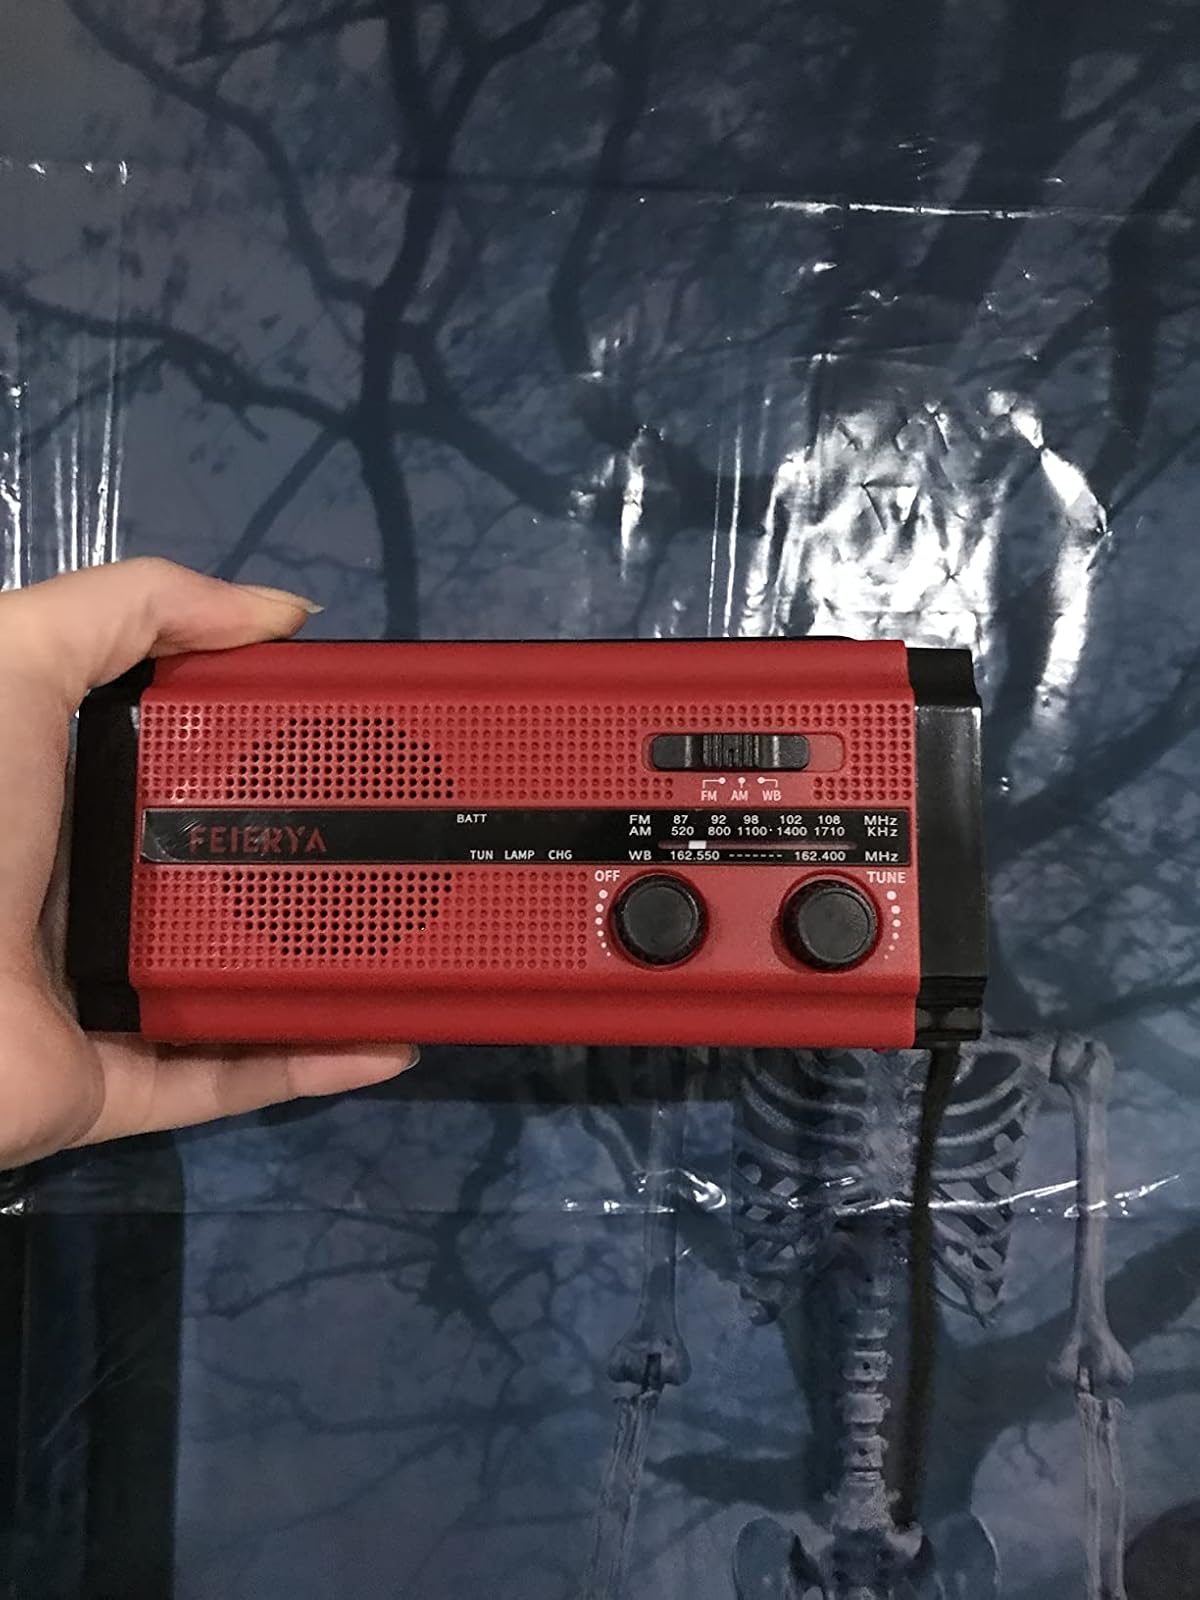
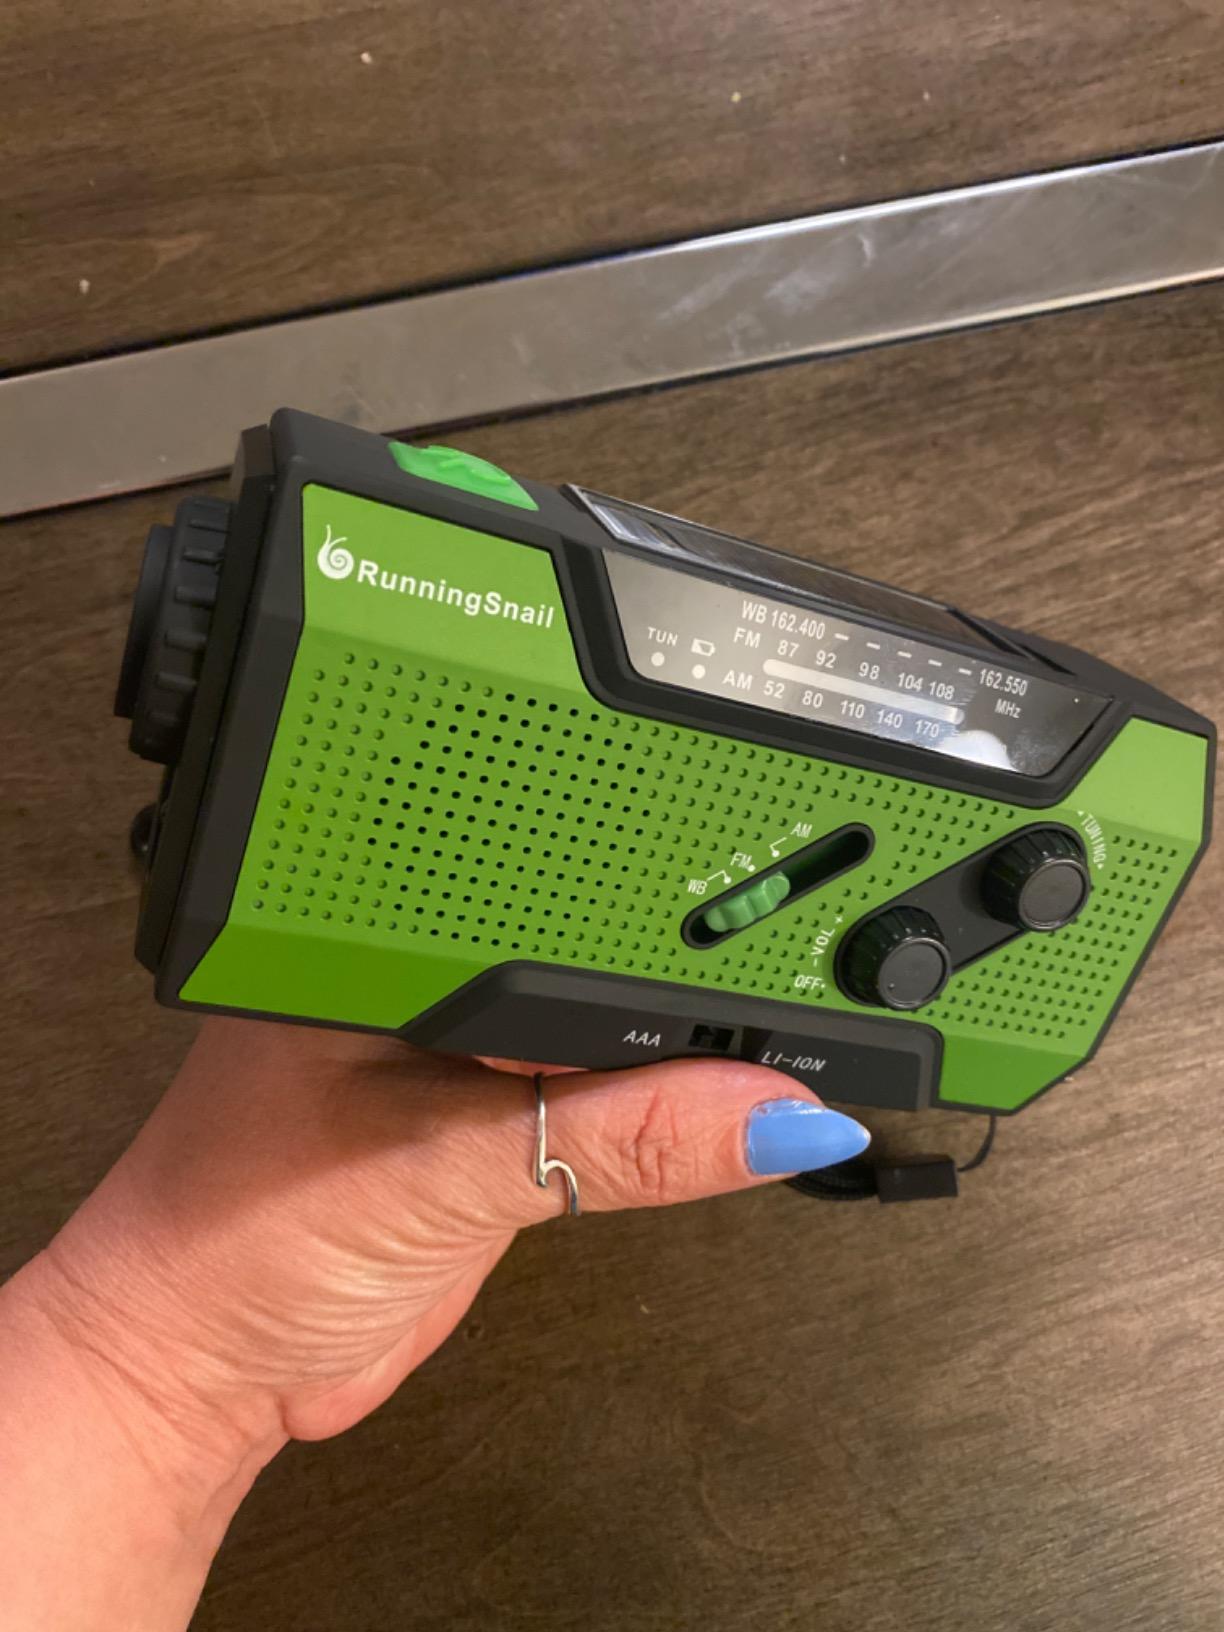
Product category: radio
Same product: no